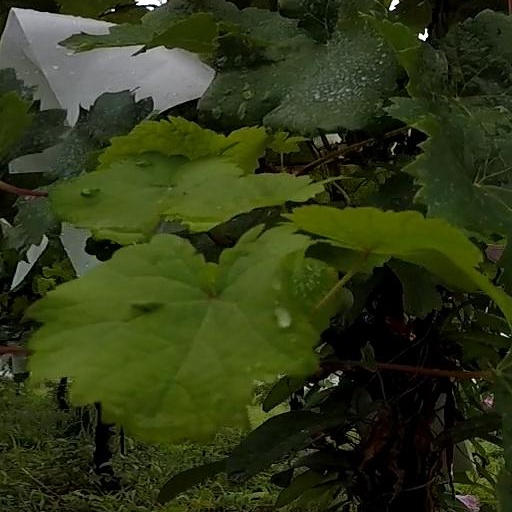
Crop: grape